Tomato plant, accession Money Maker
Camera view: vertical (180 deg); turntable rotation: 150 degrees
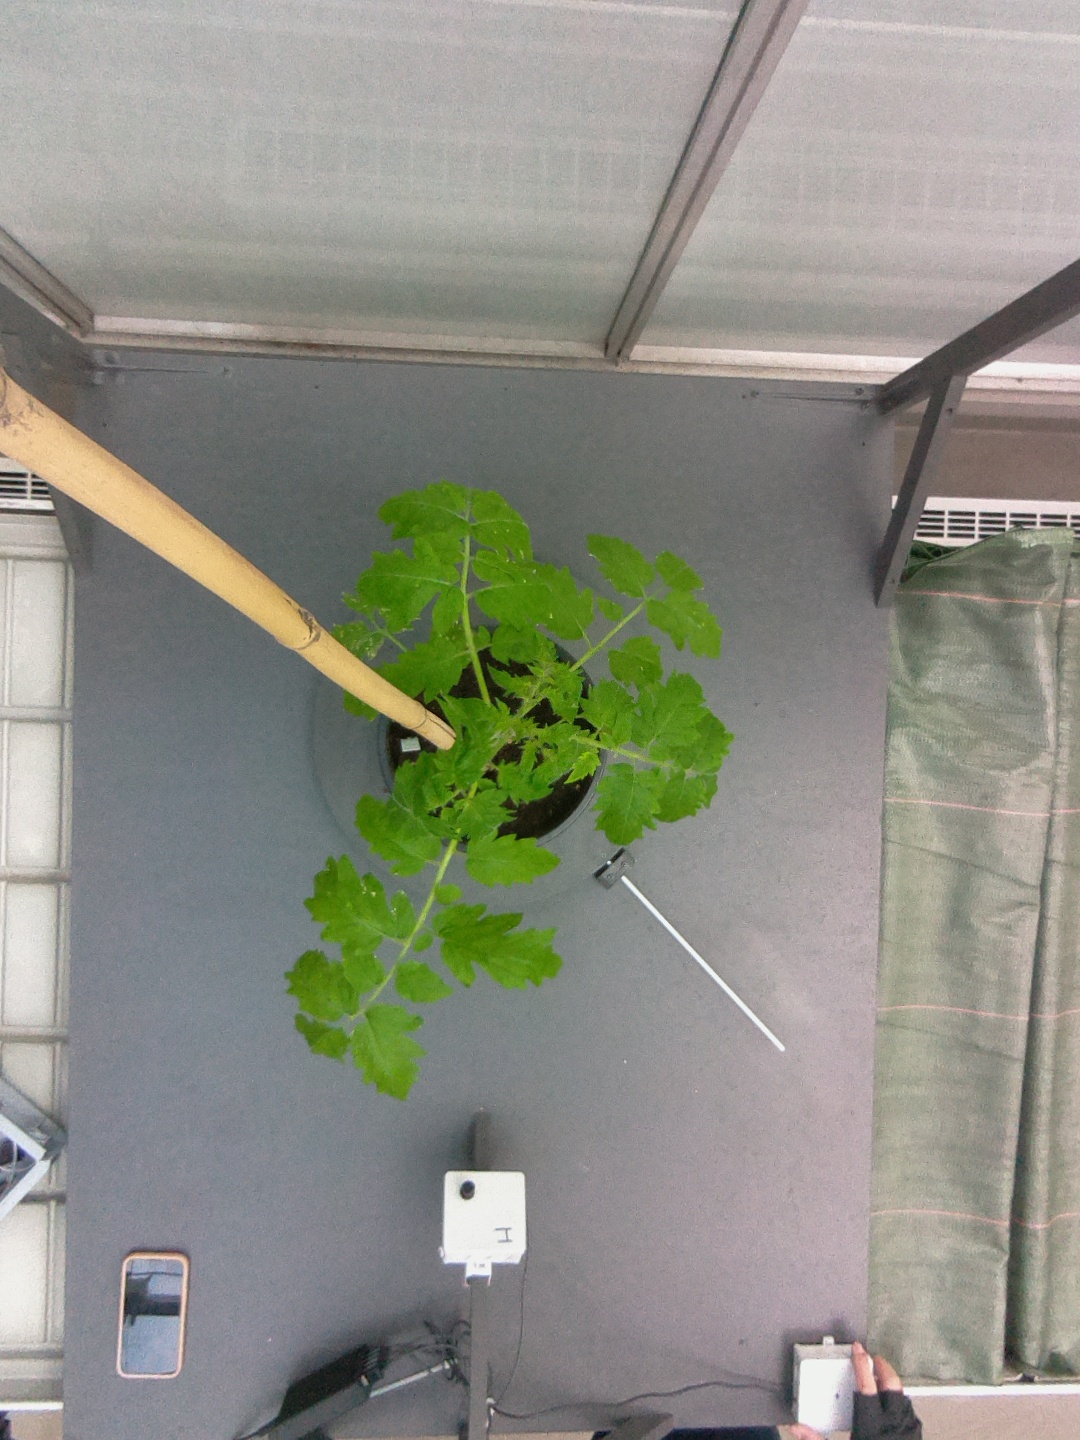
BBCH growth stage 13: 6 of true leaves visible